Charles Elliot

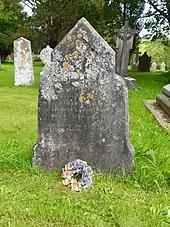
Elliot's grave at St John in the Wilderness, Exmouth

On 23 August 1842, Elliot arrived in the Republic of Texas, where he was chargé d'affaires and consul general until 1846. He worked for the abolition of slavery, the establishment of free trade, and a peace treaty between Texas and Mexico. Since an independent Texas would be advantageous to the United Kingdom, Elliot campaigned against annexation by the United States. However, the Texans voted for annexation and he was recalled to England.